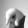
ASL letter: Q